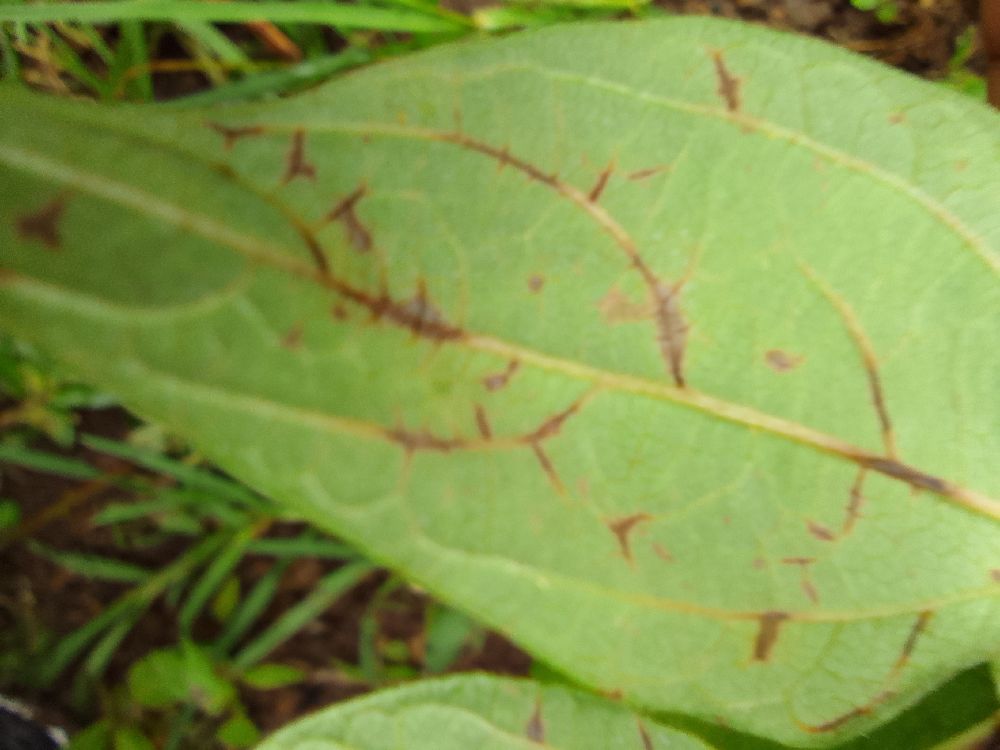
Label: anthracnose